Mary Queeny

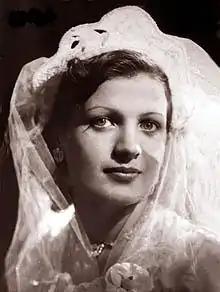
Queeny

Mary Queeny (1913–2003) is the stage name of Mary Boutros Younis, was a Lebanese-born Egyptian actress and film producer.